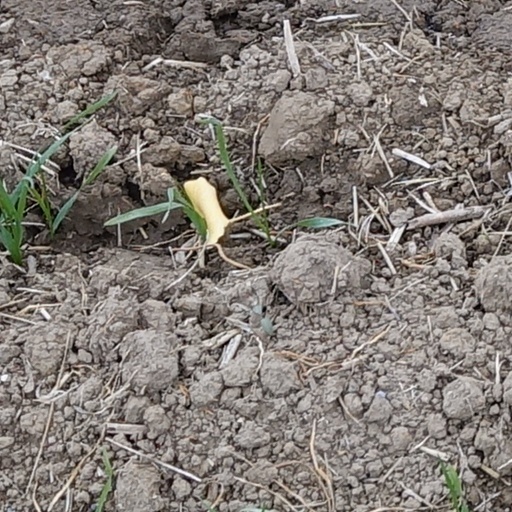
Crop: wheat